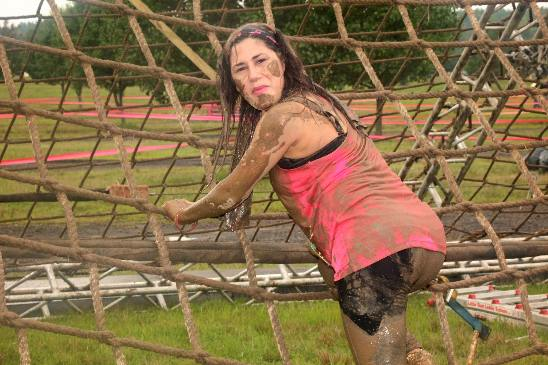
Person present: Yes